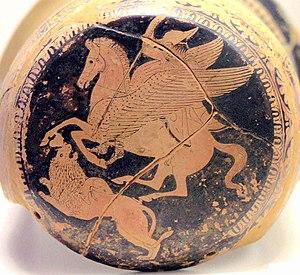
Bellérophon tuant la Chimère. Scène peinte sur l'extrémité d'un épinétron attique, vers 425-420 a. J-C.
Après 500 av. J.-C. : adoption de l’alphabet grec avec les voyelles et se lisant de gauche à droite.
Dans la mythologie grecque, Bellérophon est un roi de Corinthe. Il est selon les versions le fils de Glaucos ou de Poséidon, sa mère étant Eurynomé.
Dans la mythologie grecque, la chimère est une créature fantastique malfaisante dont le corps tenait généralement pour moitié du lion et pour l'autre moitié de la chèvre, et qui avait la queue d'un serpent. Le nom de « chimère » a été donné à des bêtes fantastiques qui n'ont de commun avec l'animal de la mythologie que le caractère composite bizarre.
Un cheval ailé est un cheval possédant une paire d'ailes, généralement à plumes et inspirées de celles des oiseaux. Cette forme fantastique et imaginaire du cheval est présente depuis la plus haute Antiquité dans l'art et les récits de mythes, de légendes, différentes religions, et les traditions du folklore populaire. Originaire du Proche-Orient ancien, le cheval ailé arrive en Europe avec le Pégase de la mythologie grecque. Il est très présent dans la mythologie arabe, et en Inde, tant dans les traditions hindouistes que le bouddhisme. Il est attesté en Chine, chez les Étrusques, en France dans le folklore du Jura, en Corée avec Chollima, en Afrique et en Amérique du Nord.
Bellérophon est une tragédie grecque fragmentaire d'Euripide.